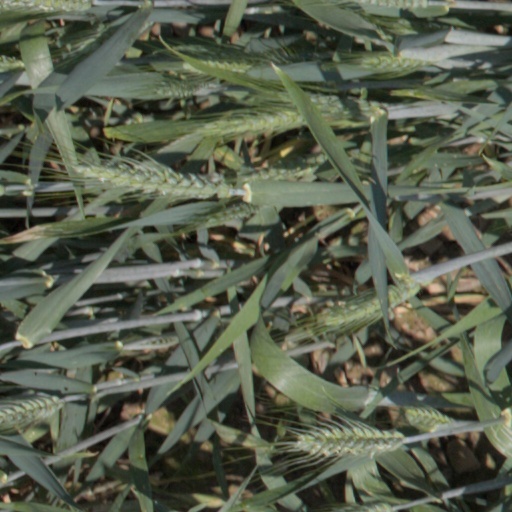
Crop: wheat